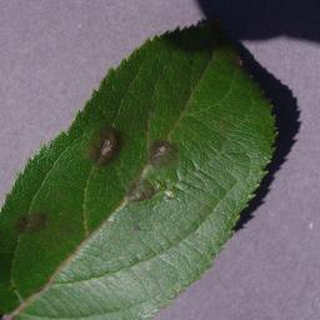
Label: apple_apple_scab